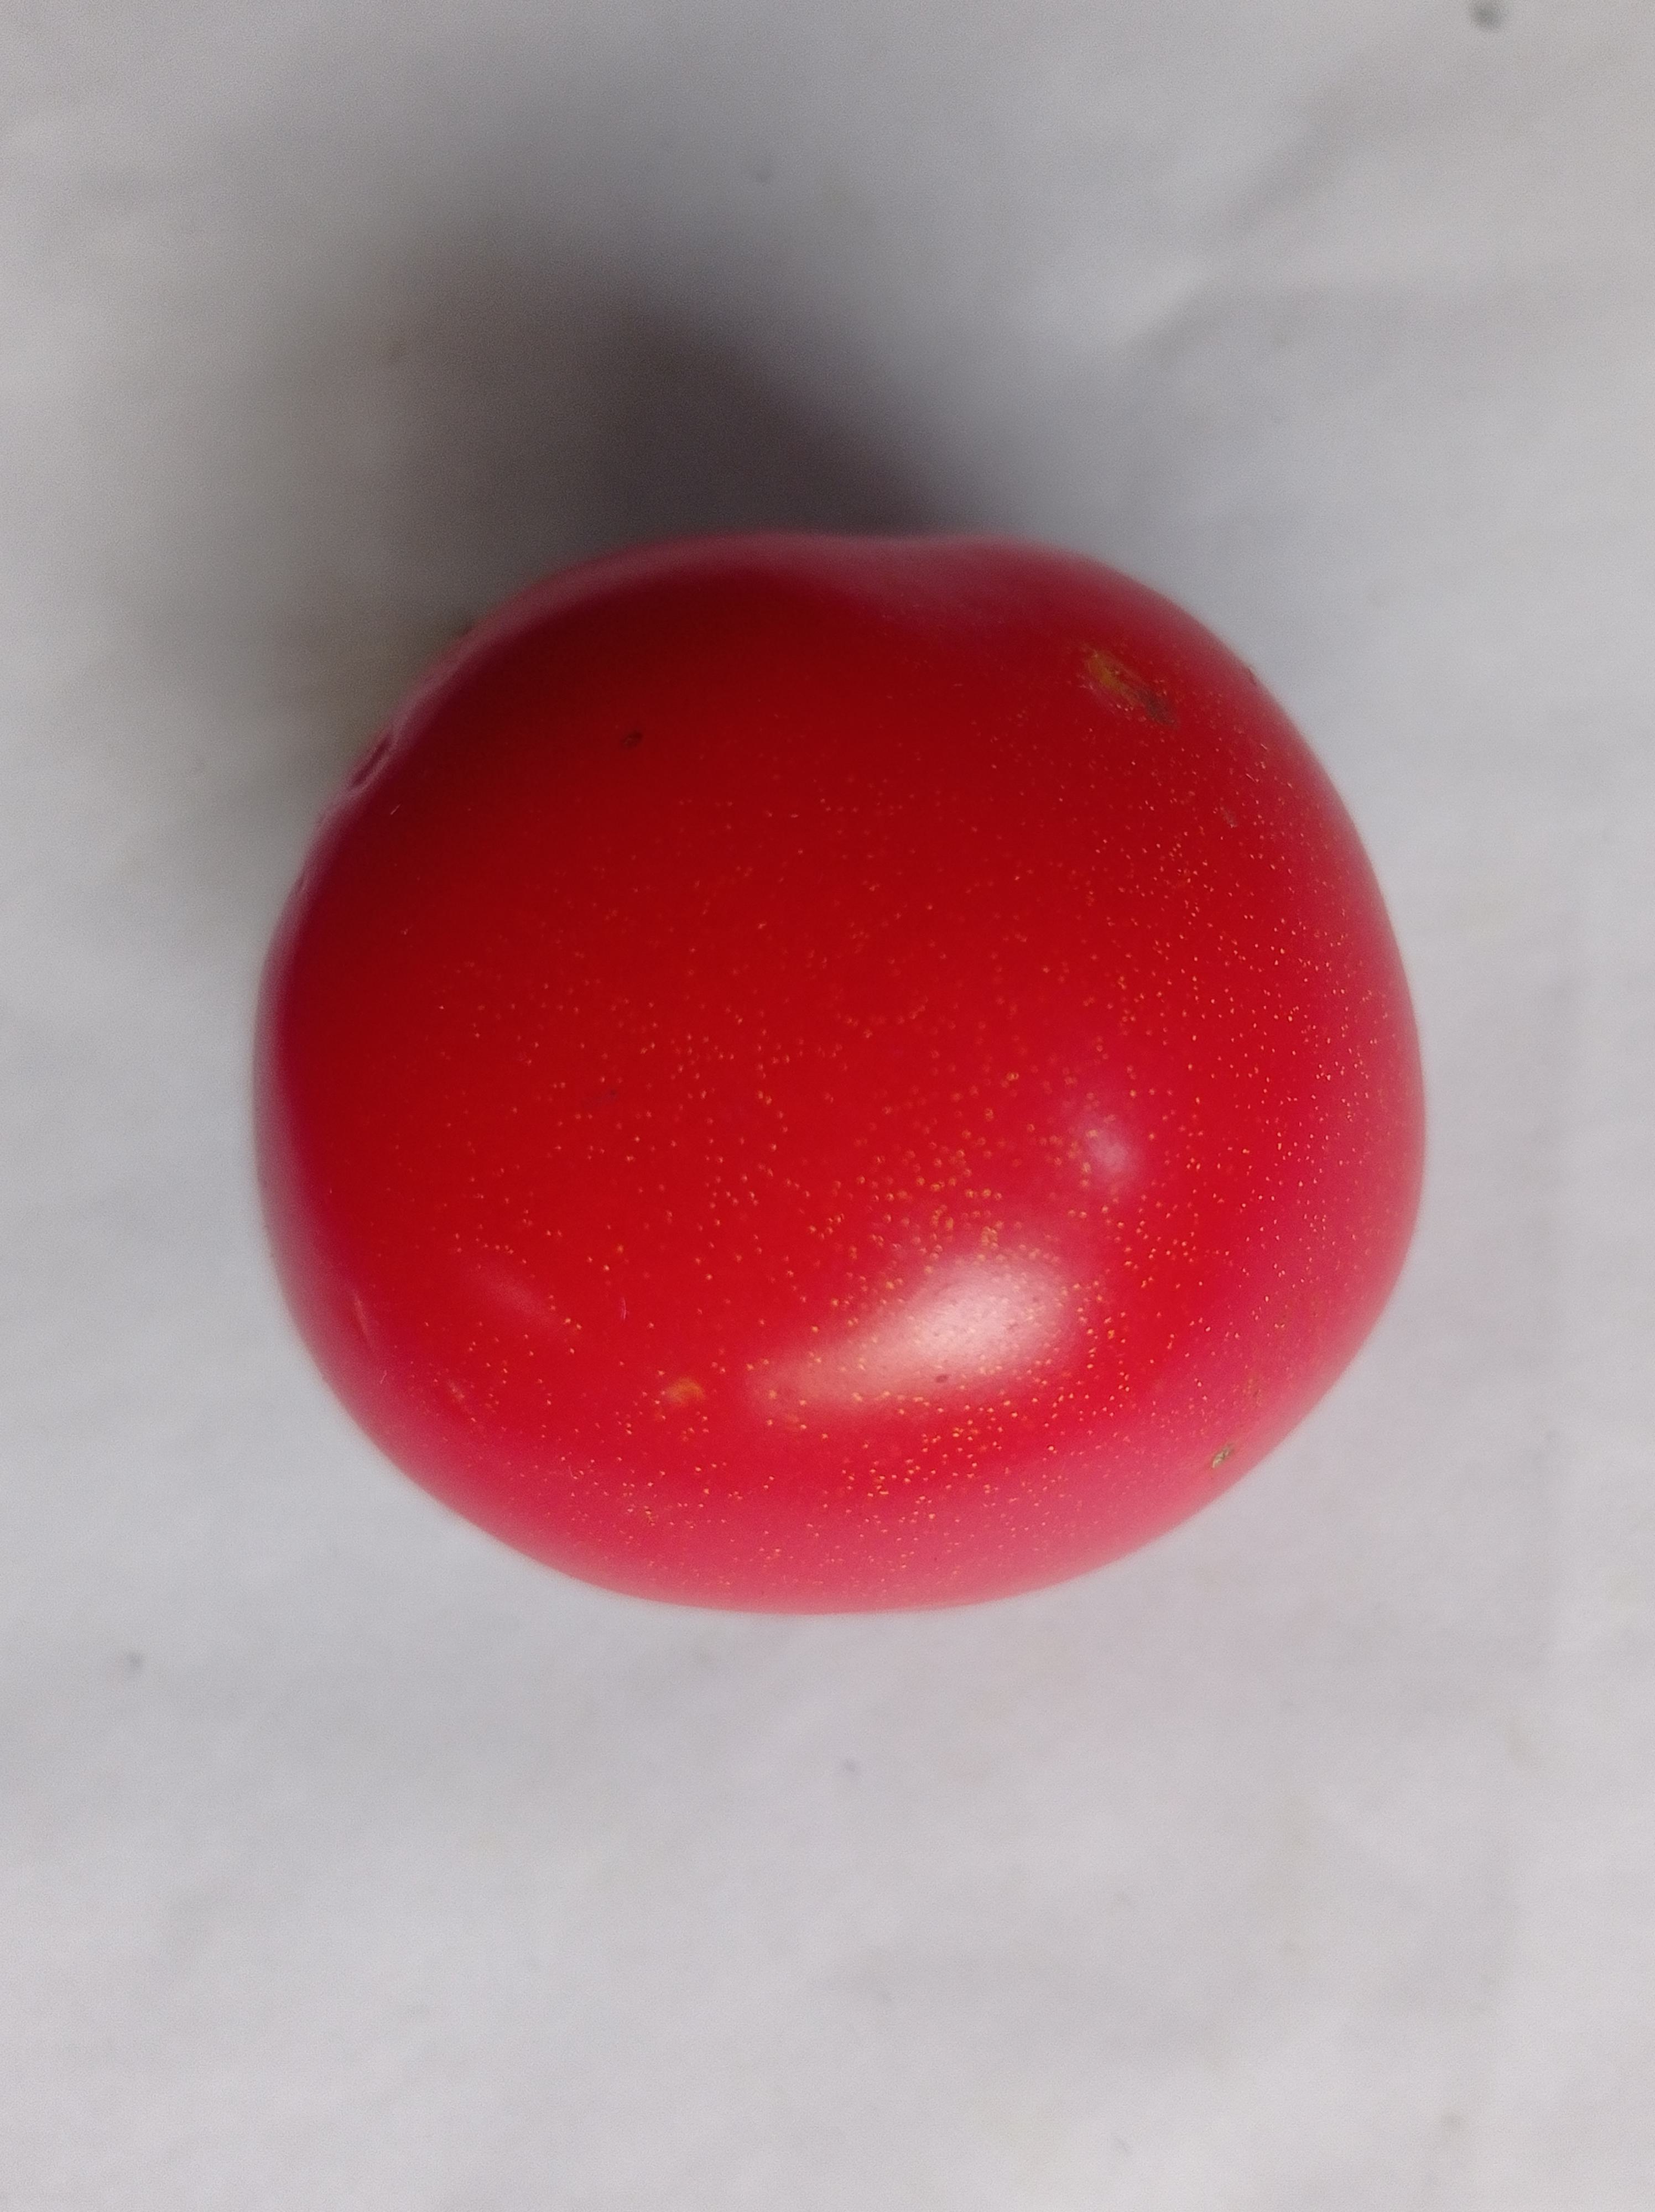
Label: Fresh